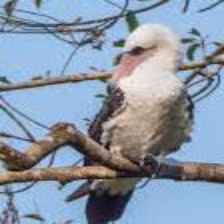
Species: ABBOTTS BOOBY
Scientific name: PAPASULA ABBOTTI